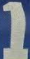
Number: 1